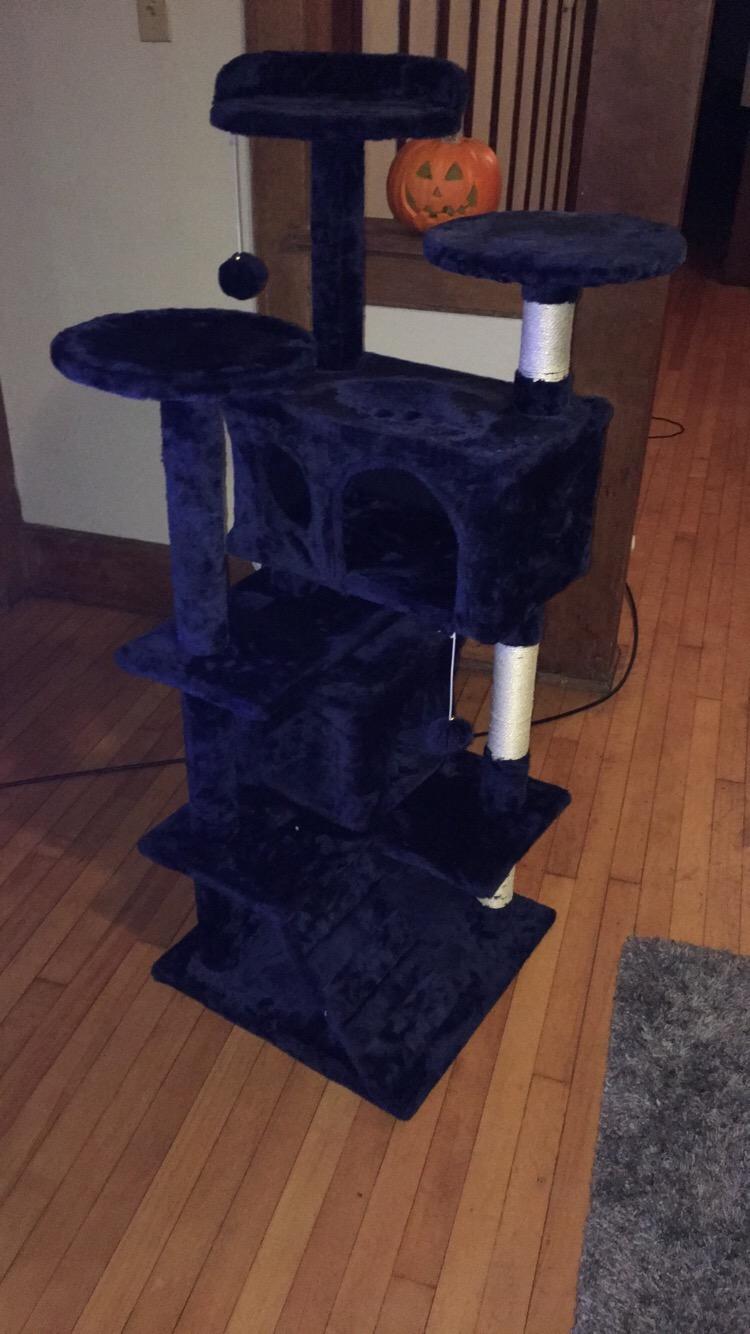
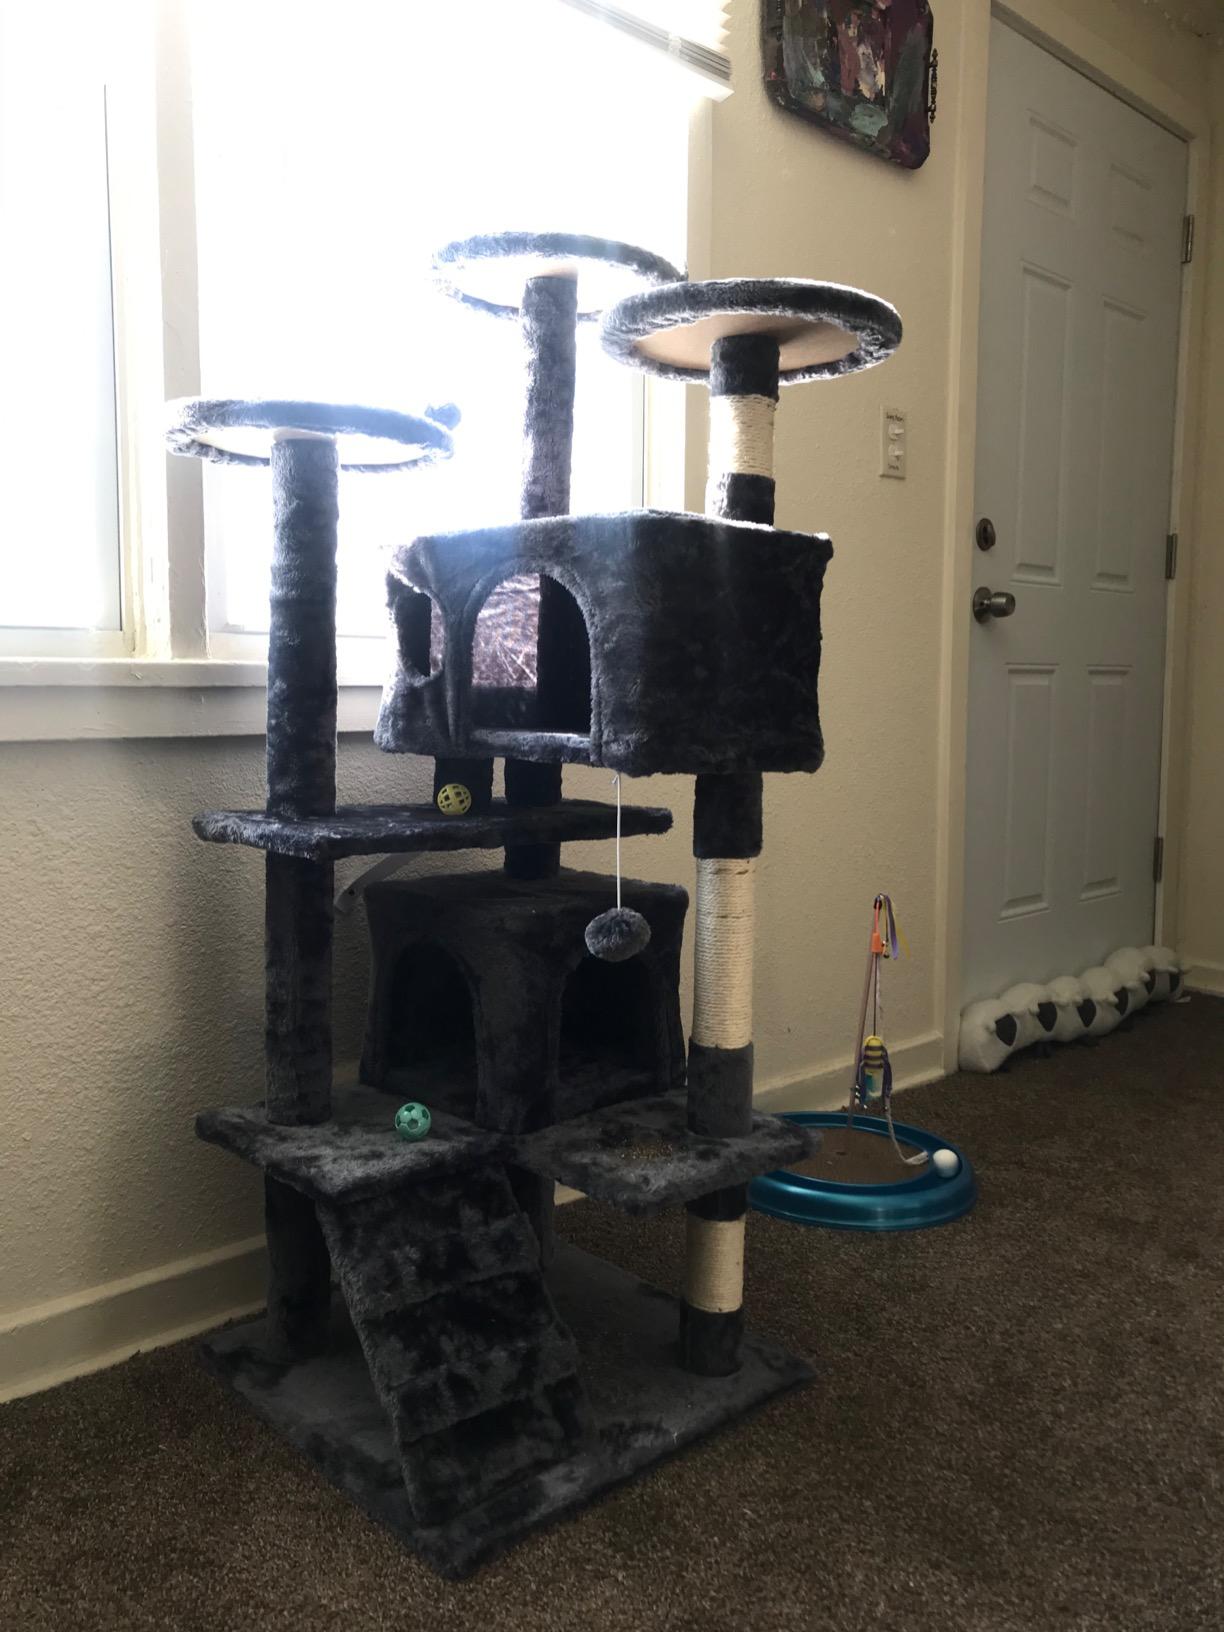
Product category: items_cat tree
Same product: no